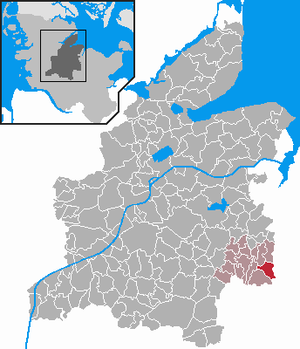
Groß Buchwald est une municipalité allemande située dans le land du Schleswig-Holstein et dans l'arrondissement de Rendsburg-Eckernförde. En 2015, sa population est de 338 habitants.